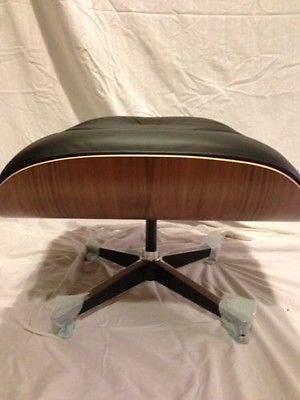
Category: chair